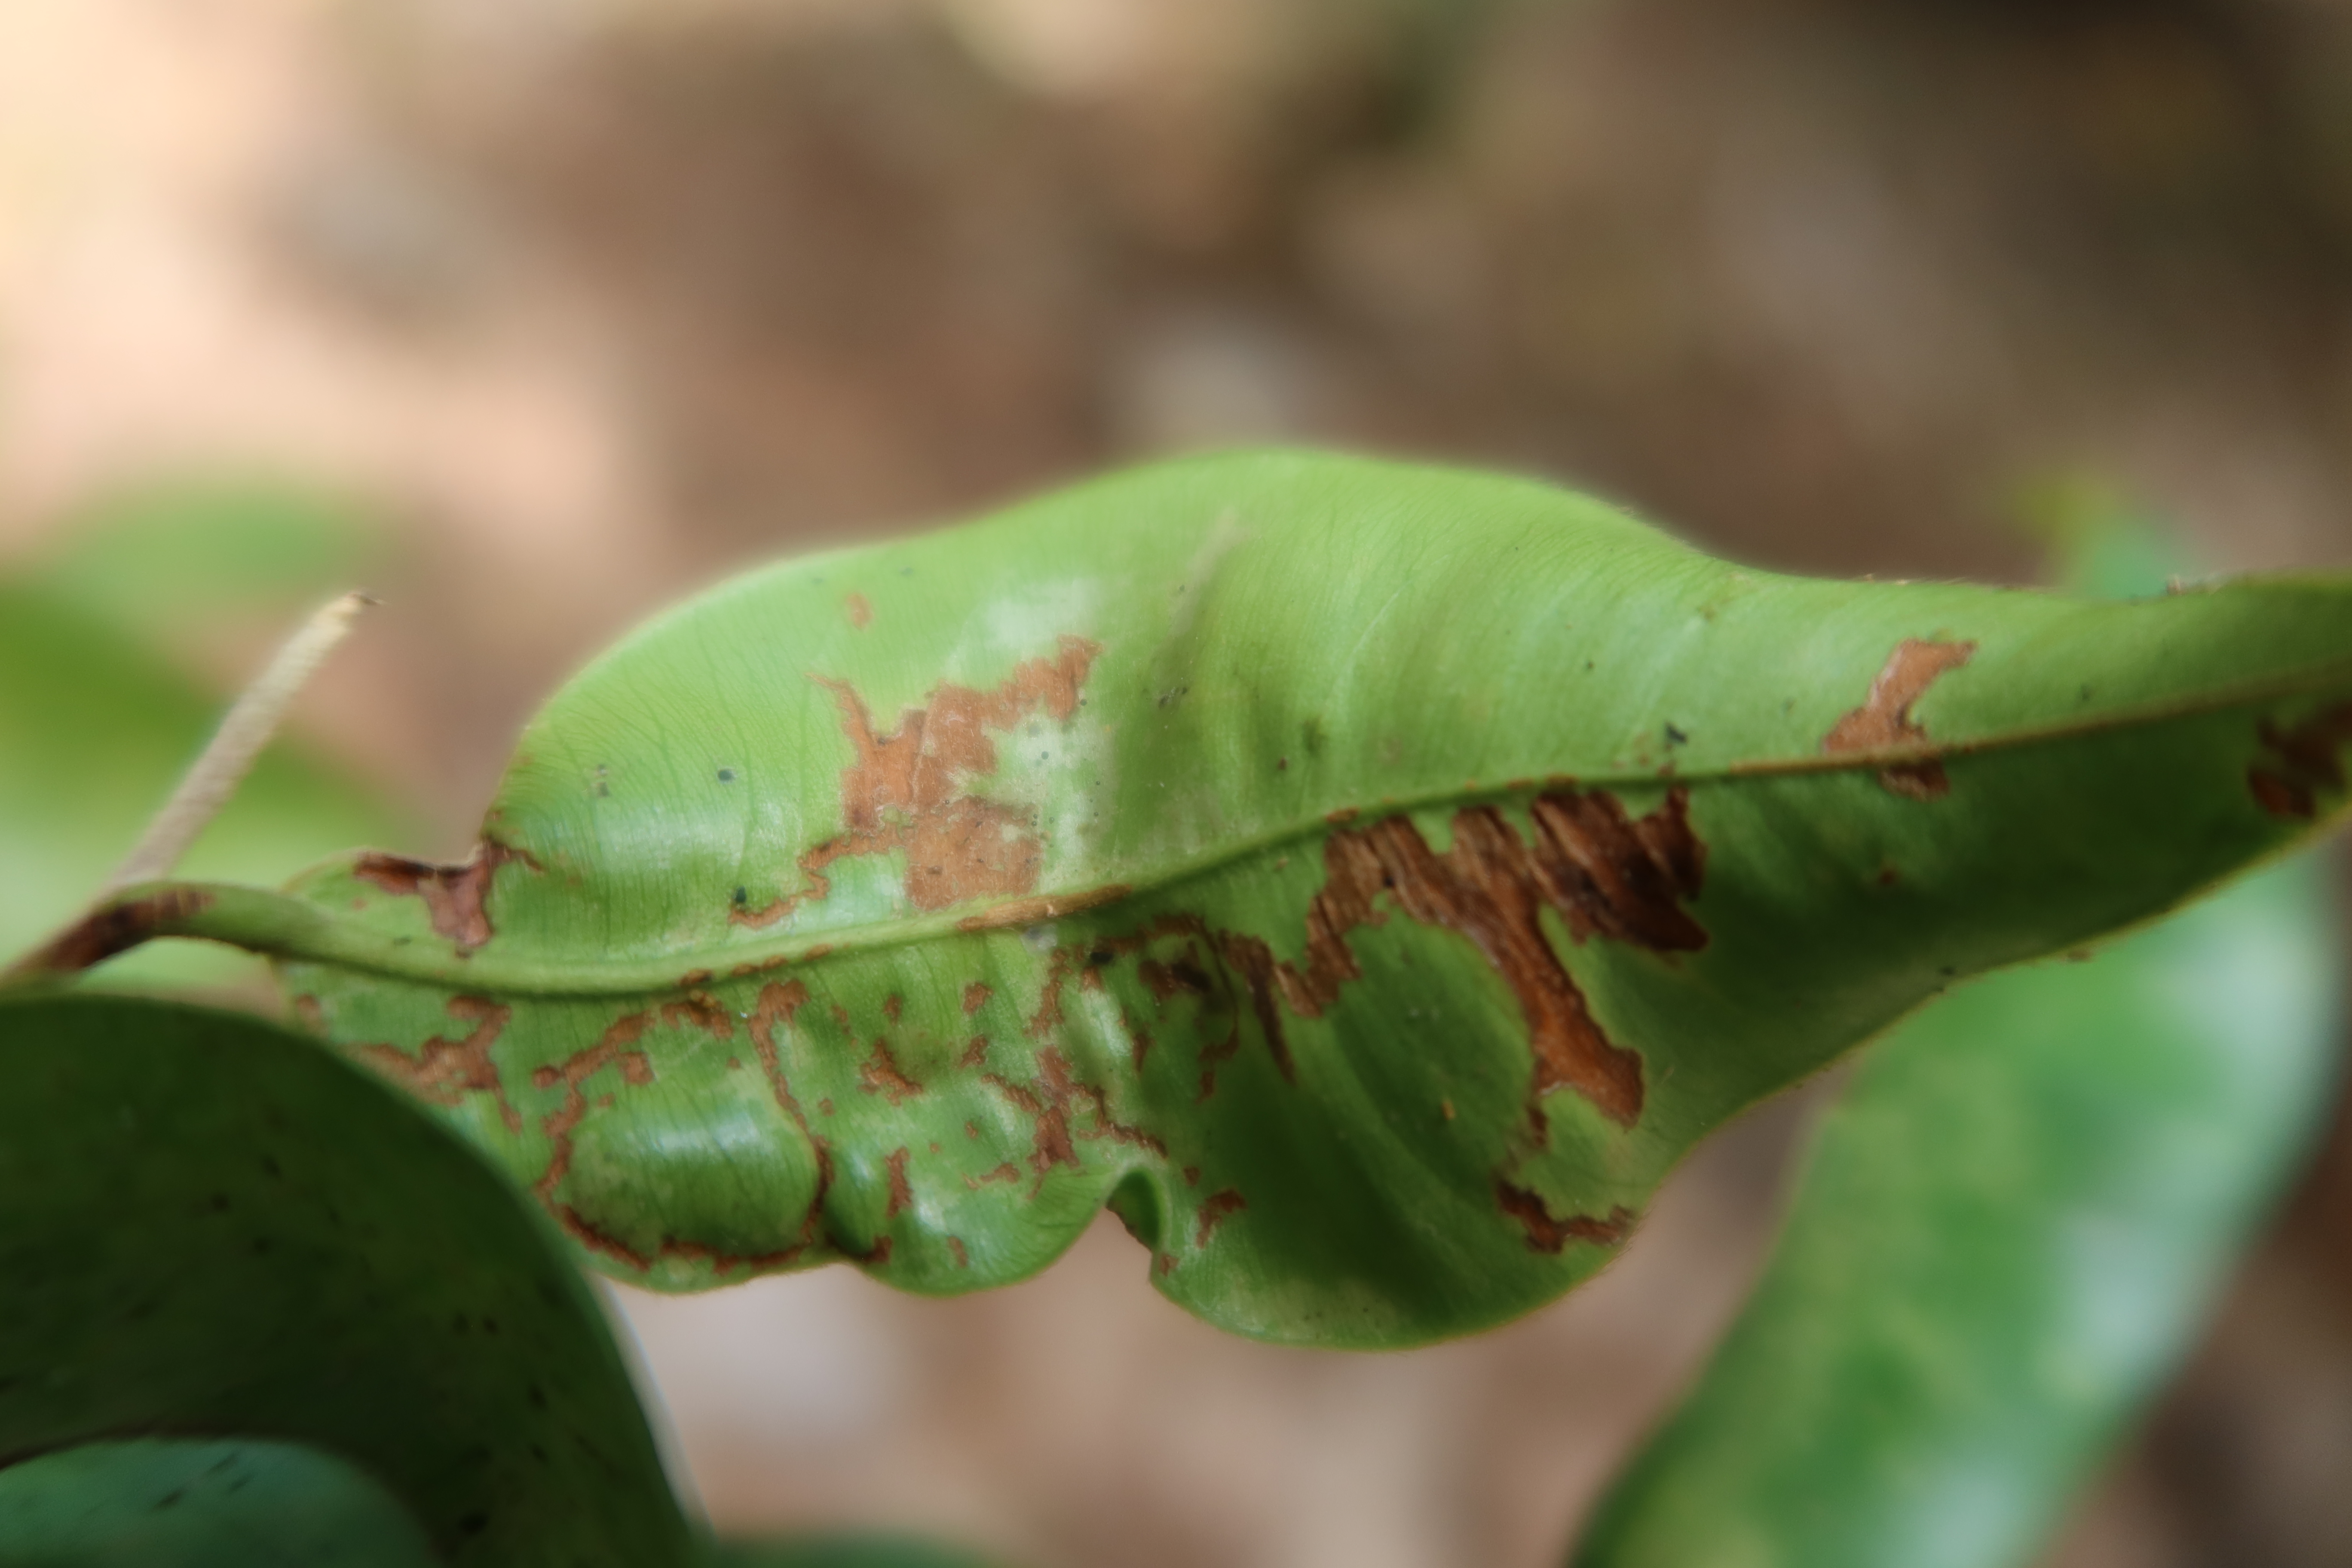
Label: Brown spots